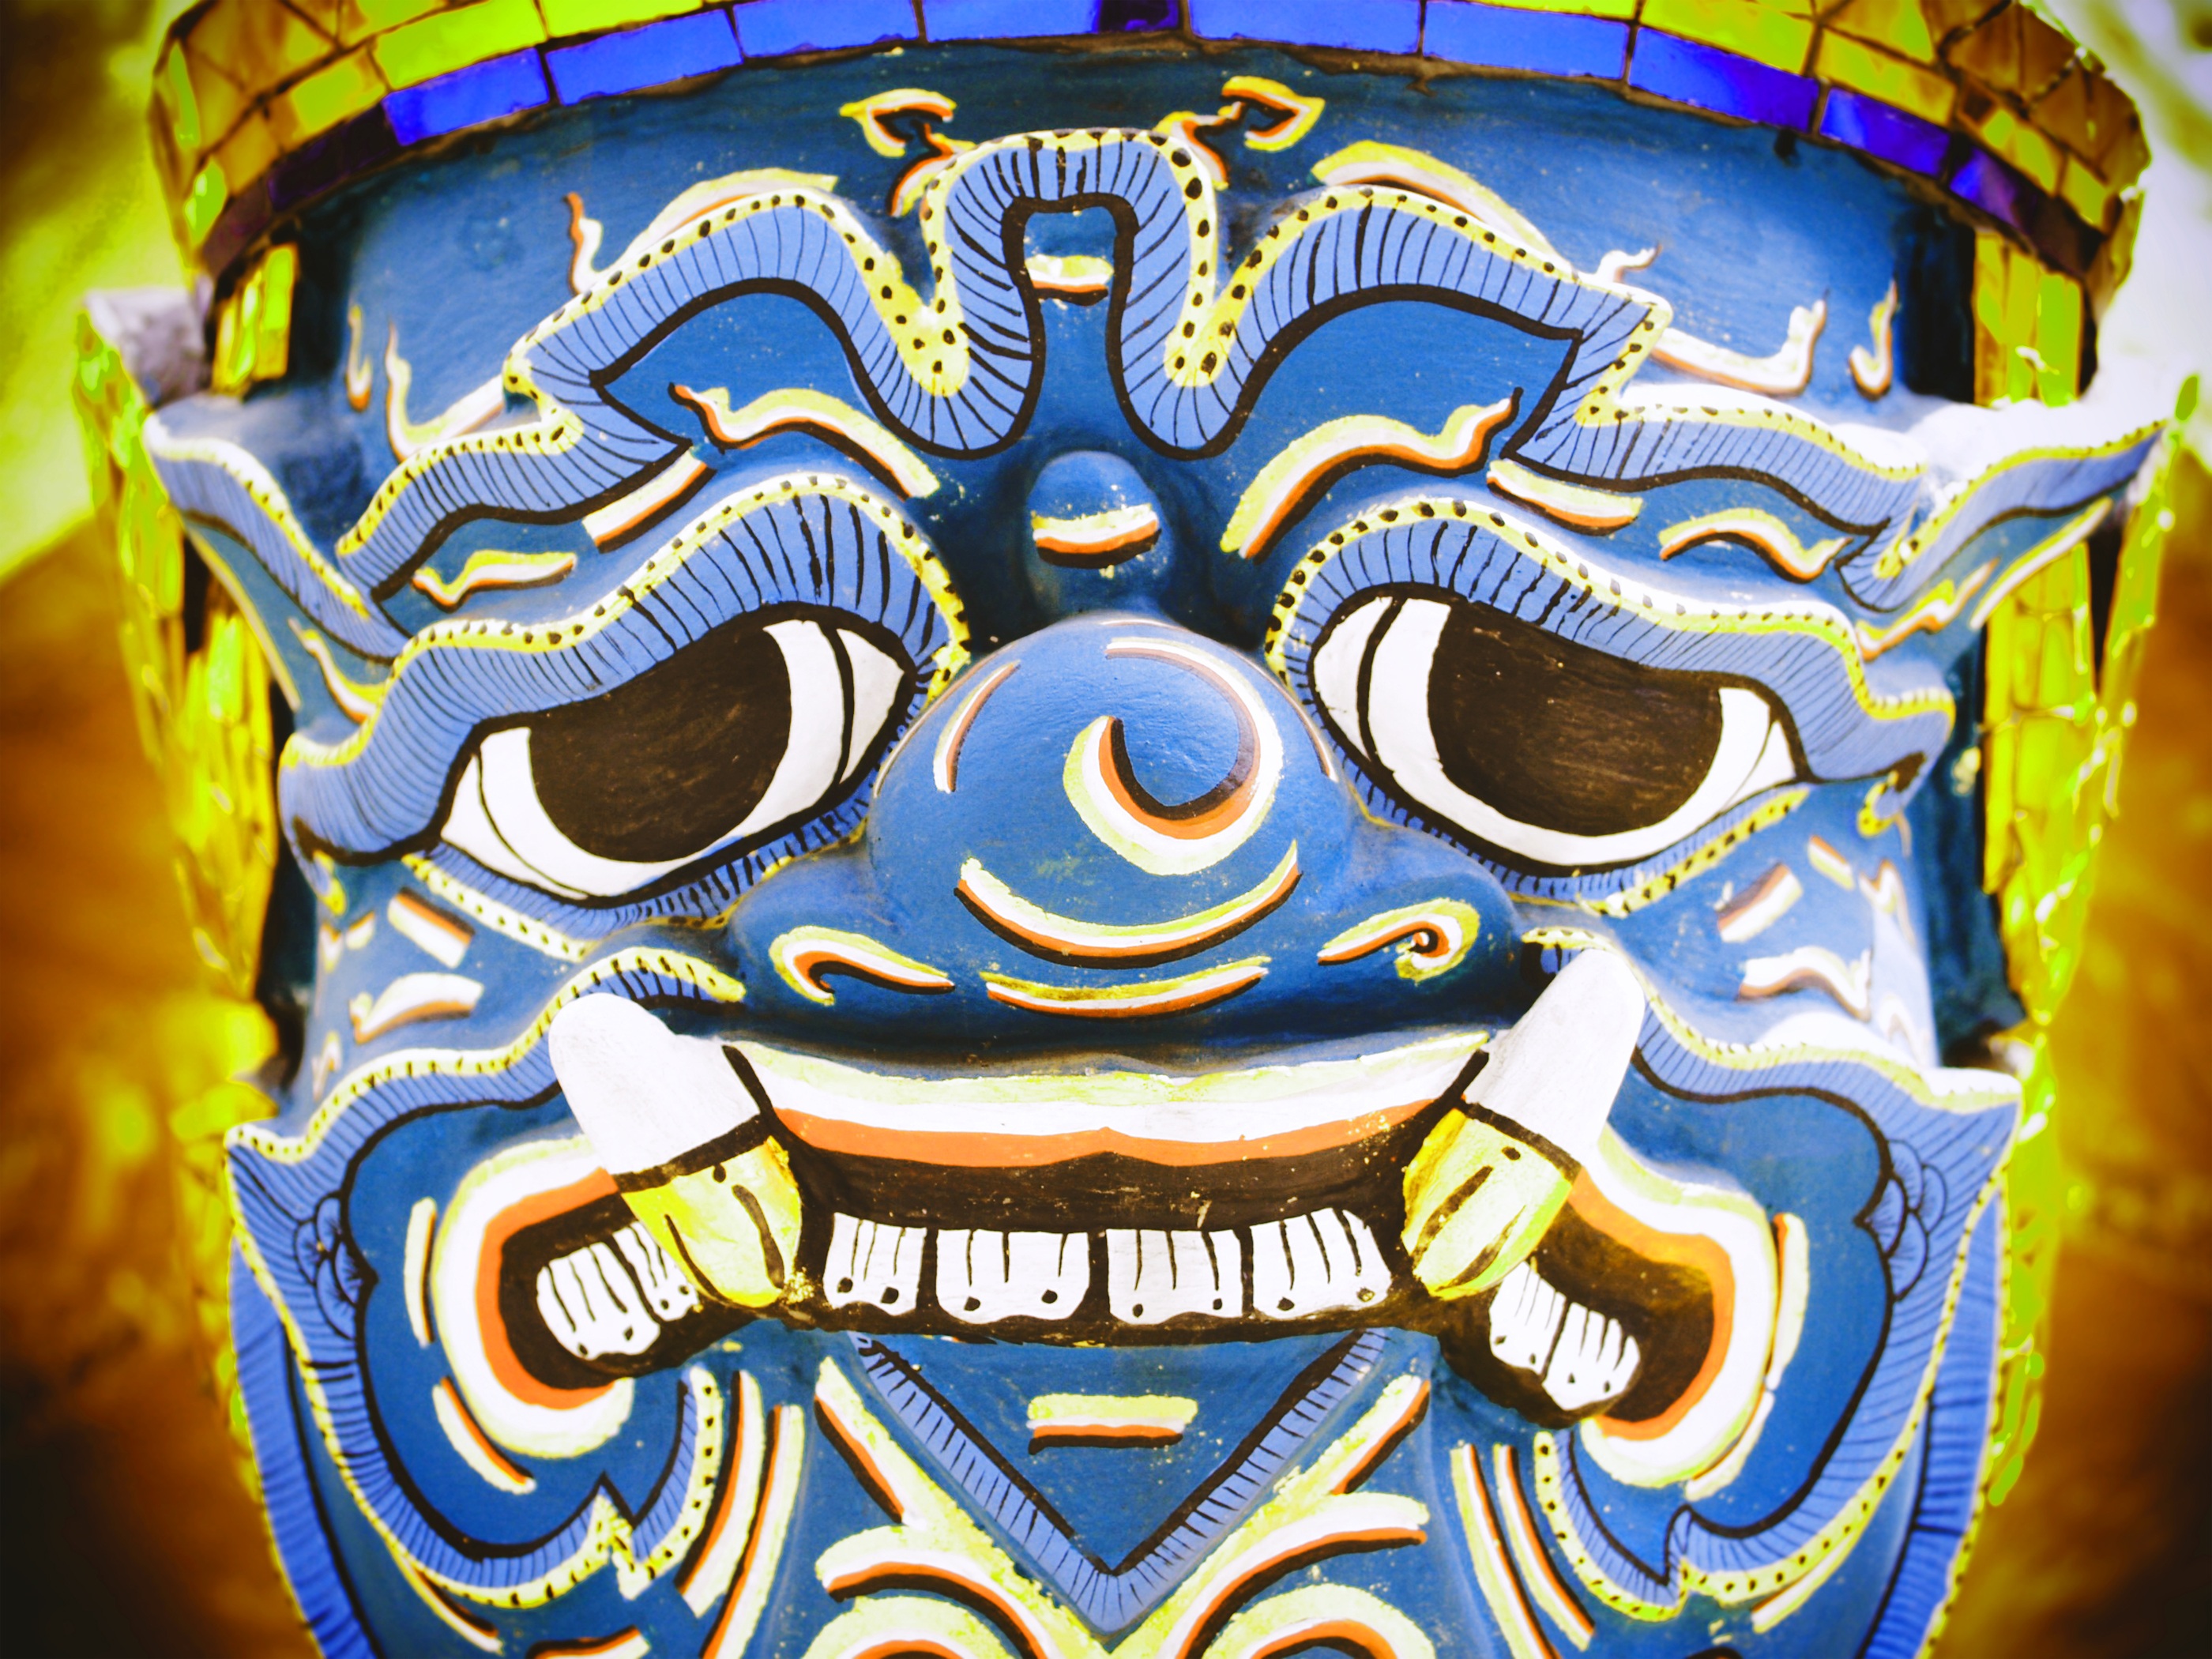
sky, palace, asian, statue, golden, carnival, amusement park, color, buddhist, buddhism, religion, asia, blue, colorful, graffiti, thailand, siam, sculpture, religious, art, scary, grand, king, background, gold, illustration, temple, decorative, giant, royal, eastern, bangkok, ornamental, exotic, demon, devil, yak, oriental, thai, far, stupa, ornaments, wat, kaew, phra, siamese, east, nirvana, demonic, mythical, terrible, guardians, keo